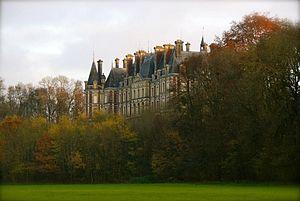
Vue depuis l'Ognon
Villersexel est une commune française située dans le département de la Haute-Saône en région de Bourgogne-Franche-Comté. Elle est le siège de la communauté de communes du pays de Villersexel. Son territoire vallonné, dont l'altitude varie de 257 à 318 mètres, fait partie des collines pré-jurassiennes. Il comprend une grande partie de forêt.
Les Vosges saônoises forment en France un territoire culturellement lié à une économie, à une géographie, à une histoire et à un folklore particulier. Situé dans le nord et l'est du département de la Haute-Saône, en région Bourgogne-Franche-Comté. Il est composé d'un ensemble de montagnes, de collines et de plaines vallonnées appartenant au massif des Vosges au nord et à celui du Jura au sud. Il se prolonge au sud, sur le plateau de la Haute-Saône, et a donné son nom au pays des Vosges saônoises, une structure de regroupement de collectivités locales.